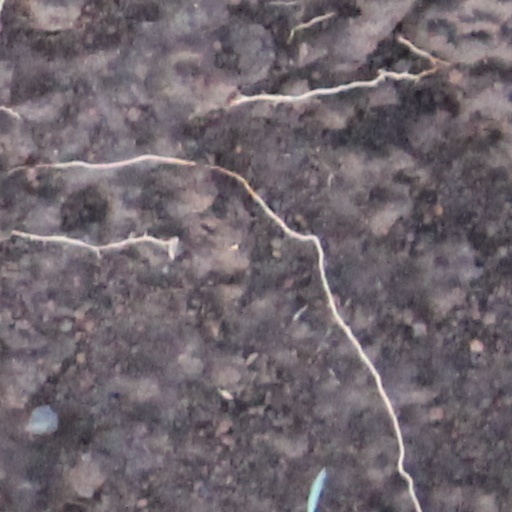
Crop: wheat